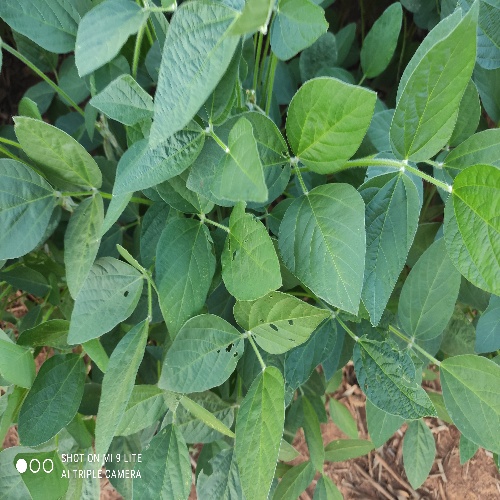
Label: Caterpillar